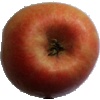
Label: apple_pink_lady